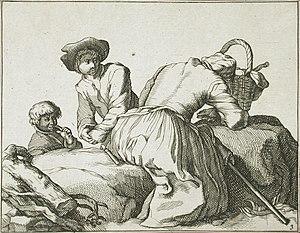
Frederik Bloemaert est un graveur et dessinateur néerlandais.